Saudi Arabia–United States relations

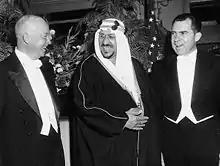
President Eisenhower and Vice President Richard Nixon with their host, King Saud of Saudi Arabia, at the Mayflower Hotel in 1957

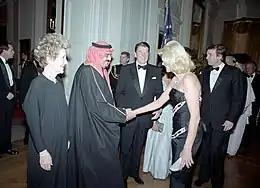
King Fahd with U.S. President Ronald Reagan and Ivana and Donald Trump in 1985. The U.S. and Saudi Arabia supplied money and arms to the anti-Soviet fighters in Afghanistan.

Bilateral relations between Saudi Arabia and the United States began in 1933 when full diplomatic relations were established. These relations were formalized under the 1951 Mutual Defense Assistance Agreement. Despite the differences between the two countries—an Islamic absolute monarchy versus a secular constitutional republic—the two countries have been allies ever since. The U.S. provides military protection to the Kingdom in exchange for a reliable oil supply, pricing of oil in U.S. dollars, and support for American foreign policy.